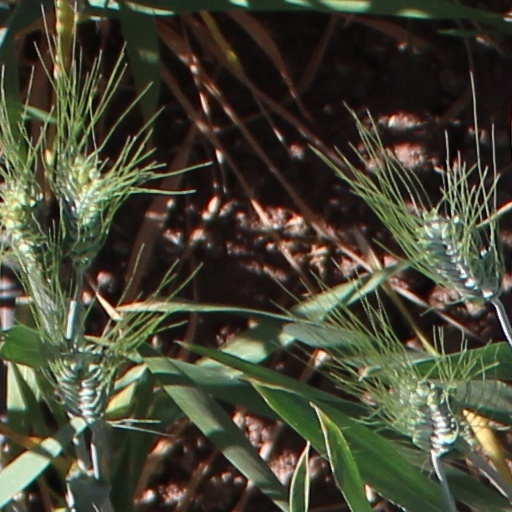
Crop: wheat